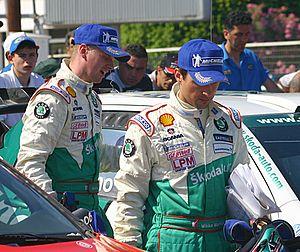
Janne Tuohino, né le 22 mai 1975 à Kiiminki, est un pilote finlandais de rallye.